Answer in natural language. Which object is closer to the camera taking this photo, colorful landscape painting (highlighted by a blue box) or brown colour rectangular table (highlighted by a green box)? Choose between the following options: colorful landscape painting (highlighted by a blue box) or brown colour rectangular table (highlighted by a green box)
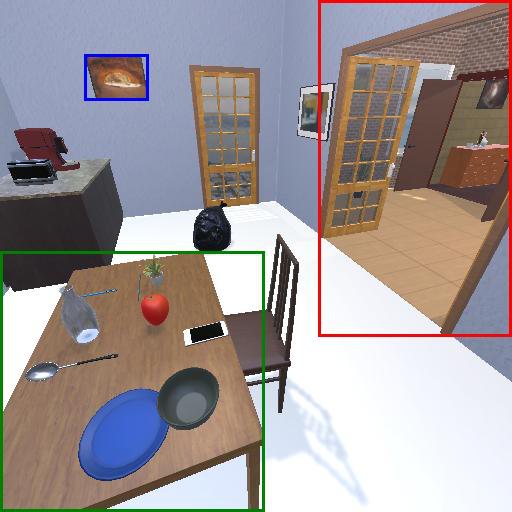
<answer>brown colour rectangular table (highlighted by a green box)</answer>